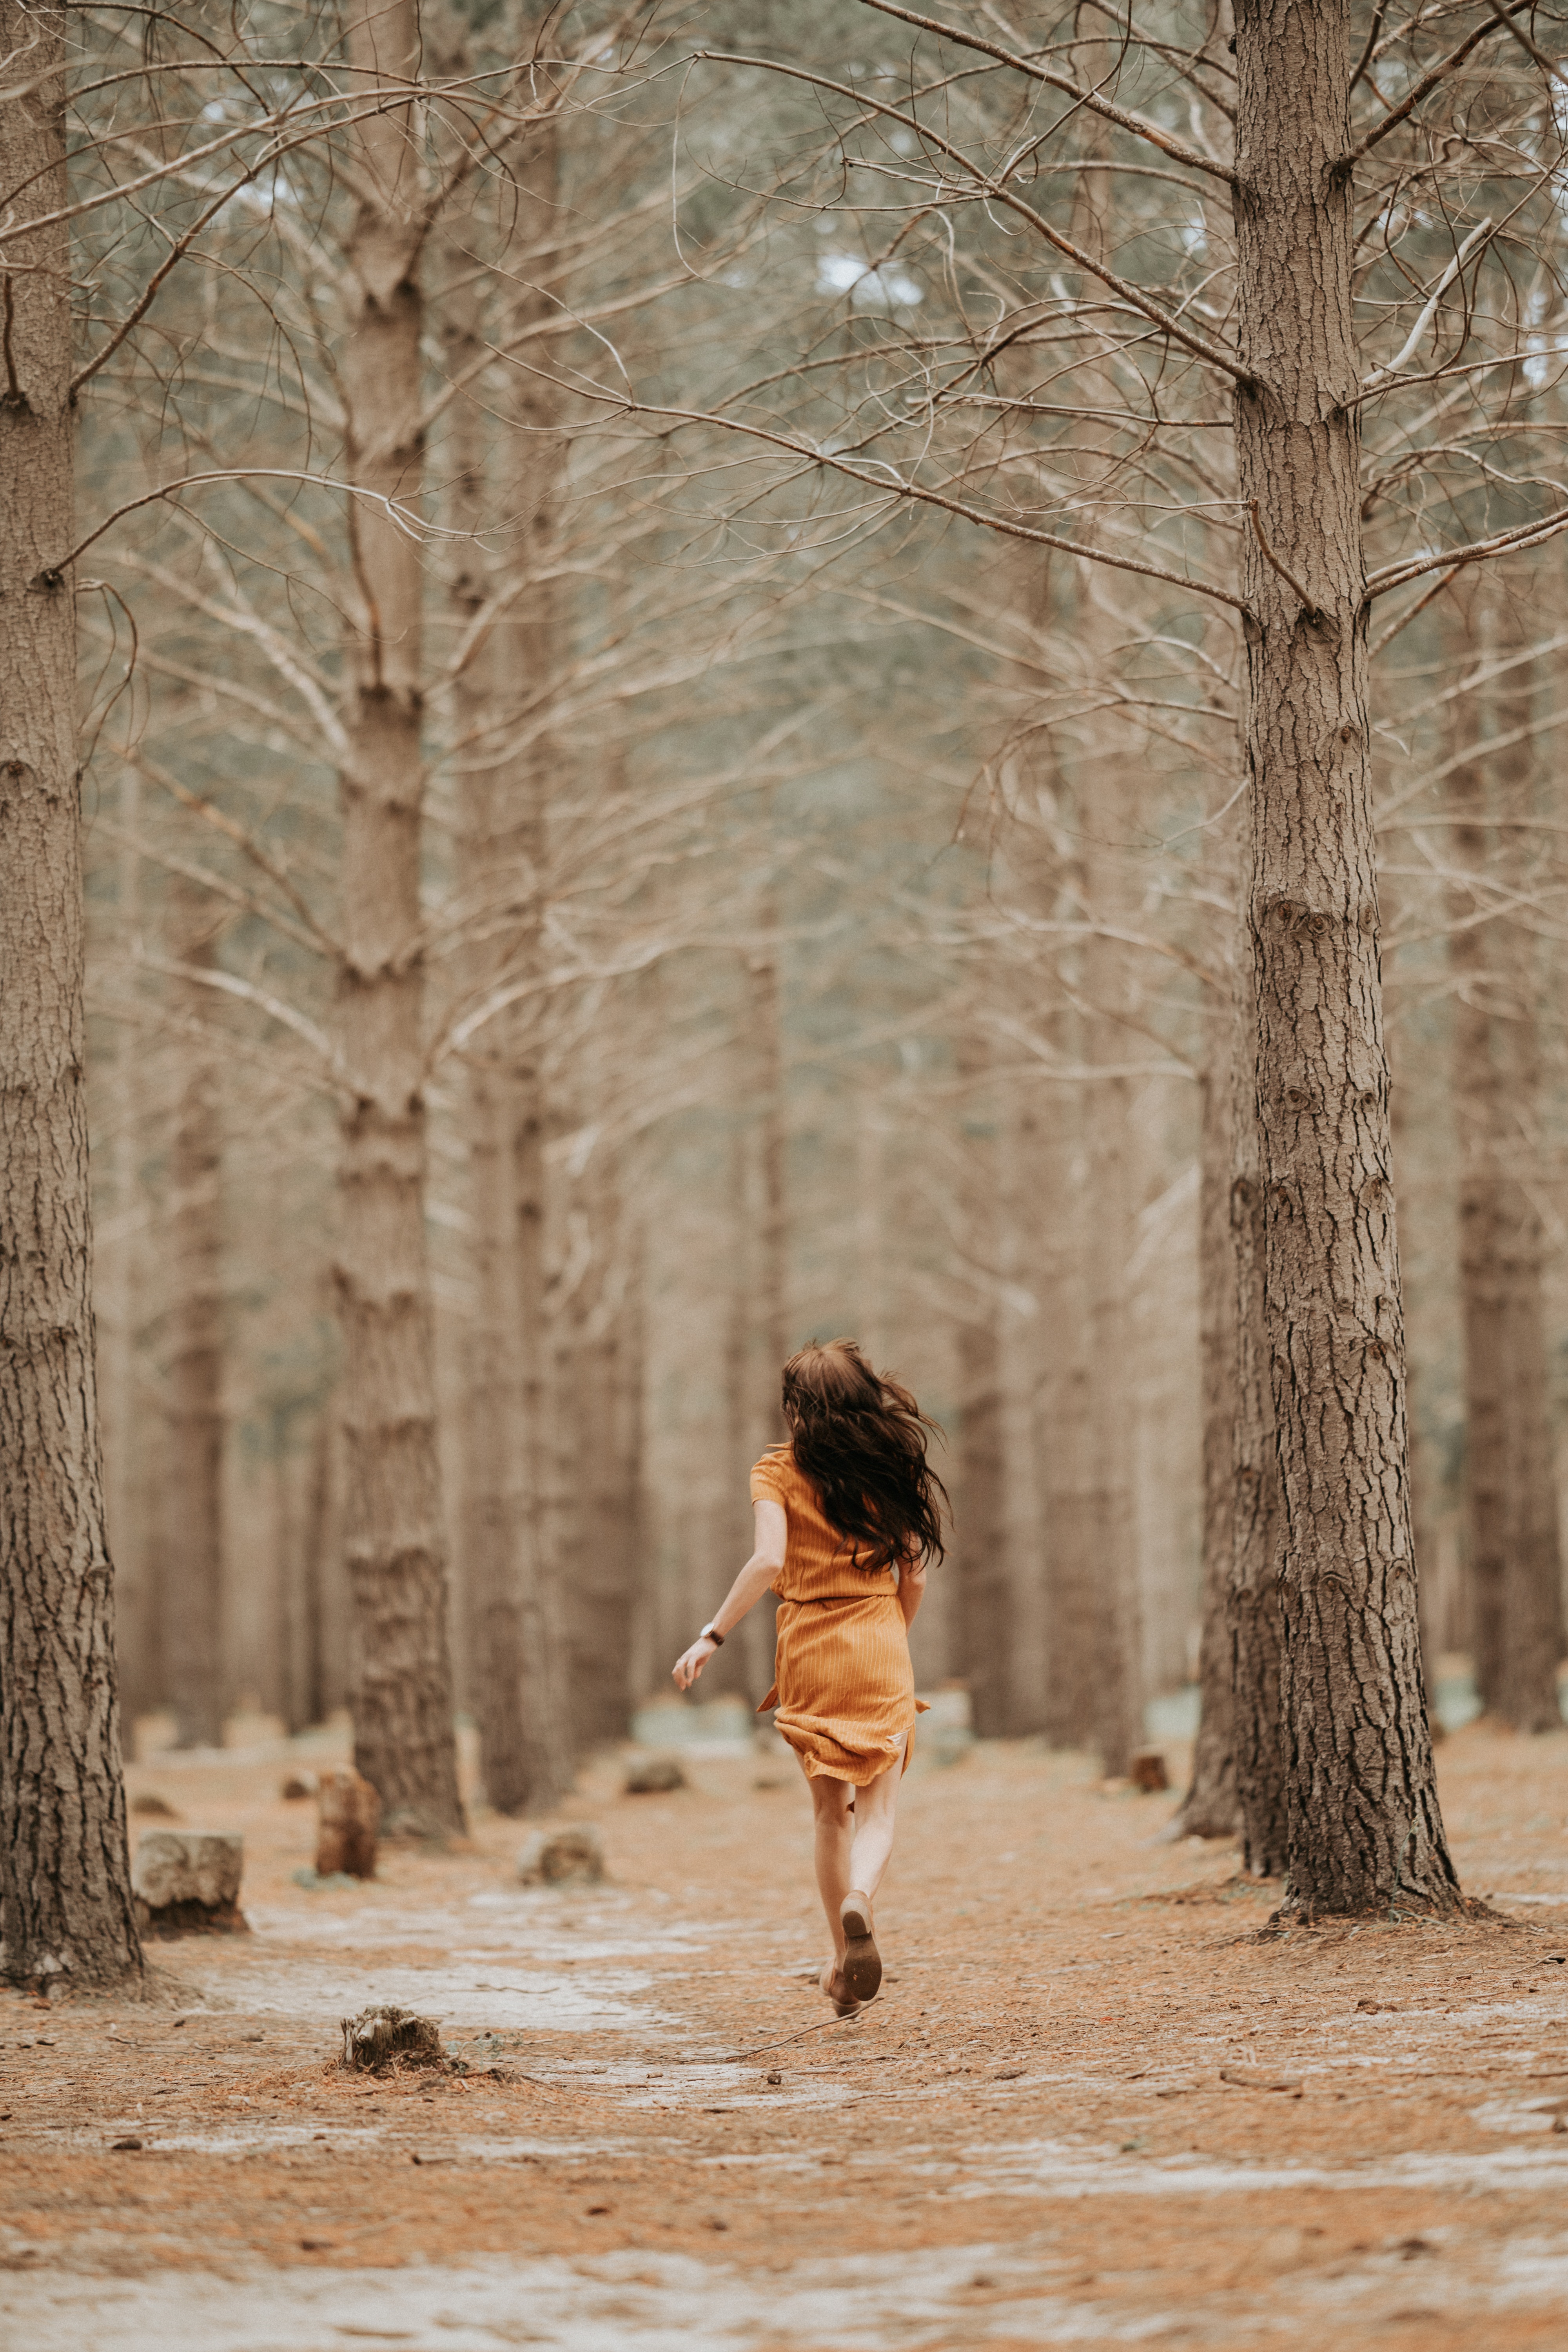
natural, plant, People in nature, leg, leaf, wood, human body, branch, tree, natural landscape, twig, sunlight, trunk, biome, atmospheric phenomenon, grass, fawn, woody plant, landscape, deciduous, freezing, forest, spruce fir forest, road, fun, woodland, trail, temperate broadleaf and mixed forest, grove, wilderness, winter, walking, old growth forest, spring, Northern hardwood forest, temperate coniferous forest, recreation, pedestrian, stock photography, path, wildlife, child, frost, tropical and subtropical coniferous forests, shadow, autumn, portrait photography, pine, pine family